Brookhart's acid

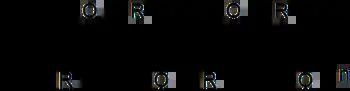
General chemical structure of a polyketone

Polyketones, thermoplastic polymers, are formed by the copolymerisation of carbon monoxide and one or more alkenes (typically ethylene with propylene). The process utilises a palladium(II) catalyst with a bidentate ligand like 2,2′-bipyridine or 1,10-phenanthroline (phen) with a non-coordinating BARF counterion, such as [(phen)Pd(CH)(CO)]BAr. The preparation of the catalyst involves the reaction of a dimethyl palladium complex with Brookhart's acid in acetonitrile with loss of methane and the catalytic species is formed by uptake of carbon monoxide to displace acetonitrile.